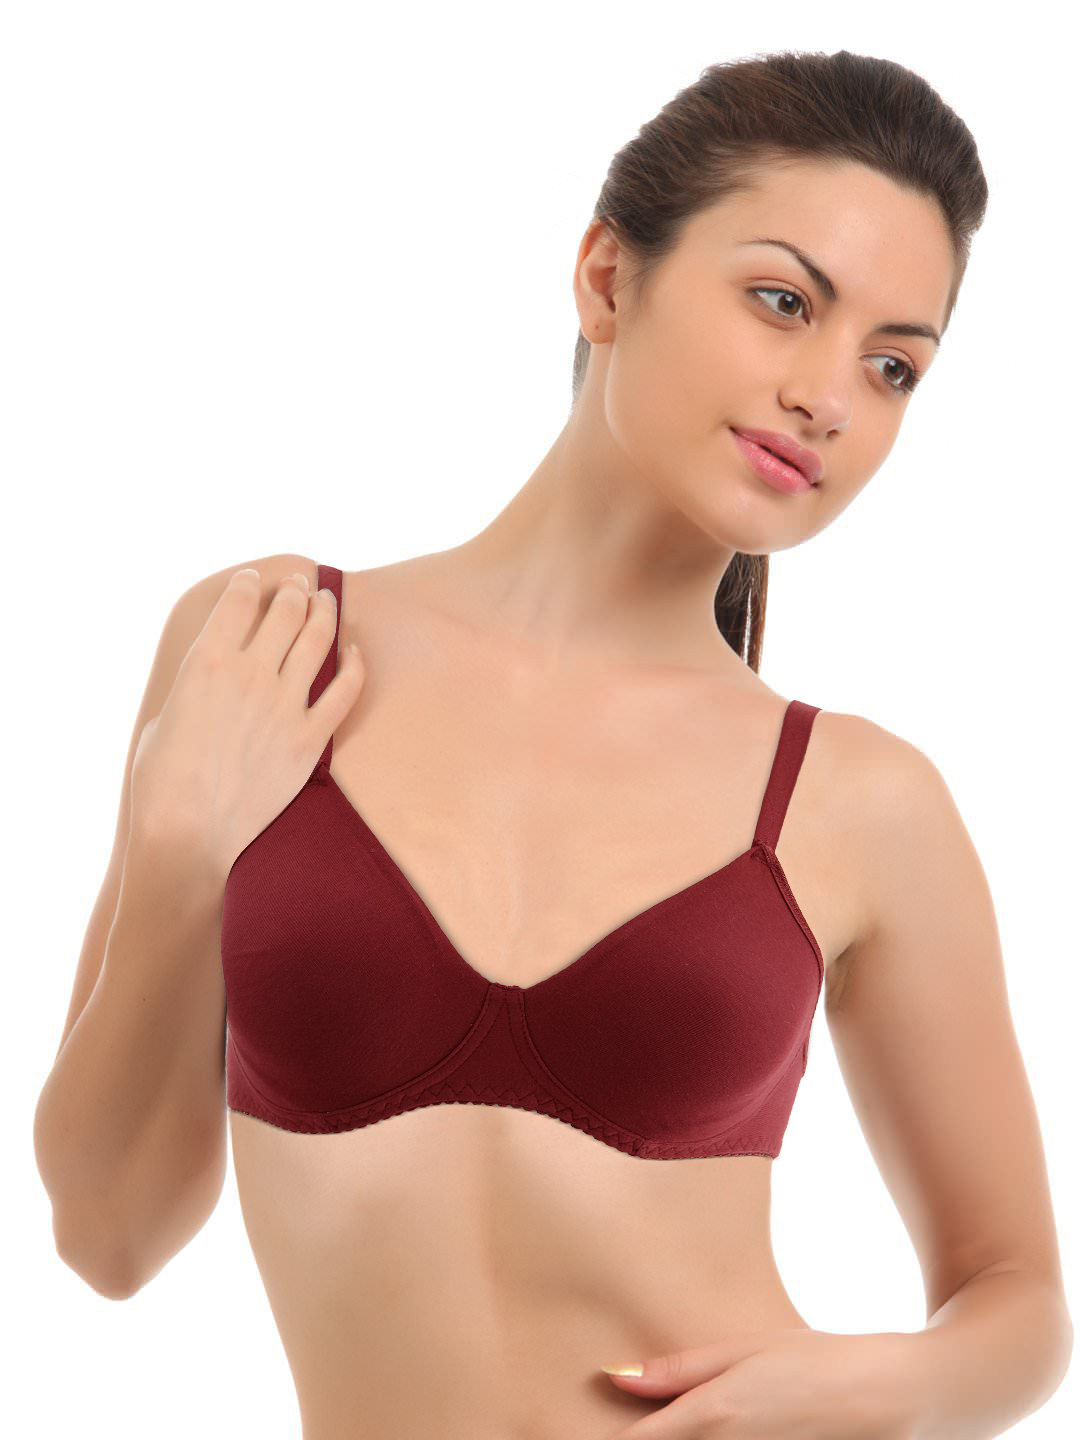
Enamor Women Smooth Red Bra
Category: Apparel / Innerwear / Bra
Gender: Women
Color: Red
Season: Summer 2014
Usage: Casual